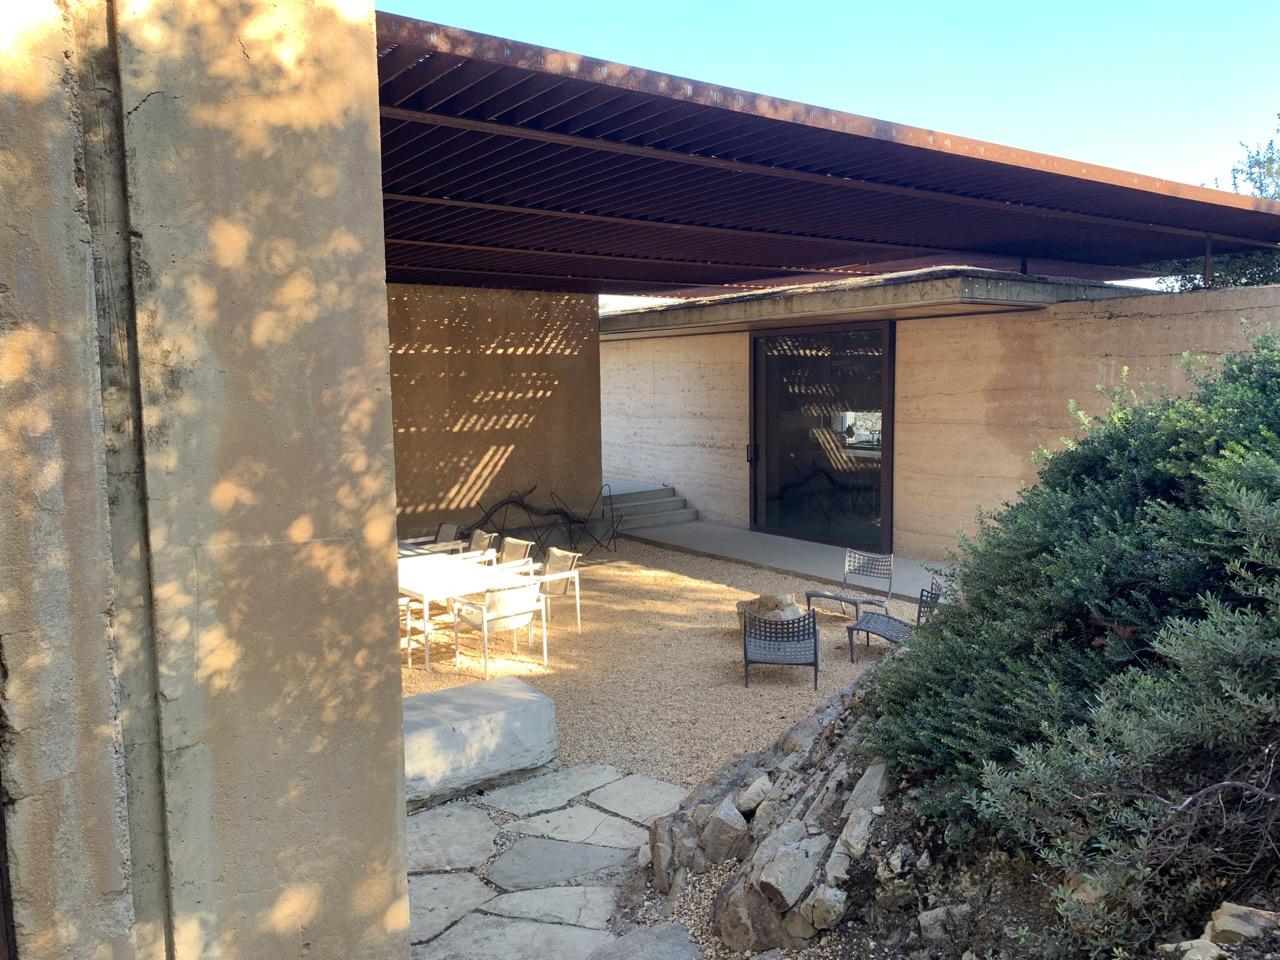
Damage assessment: no_damage